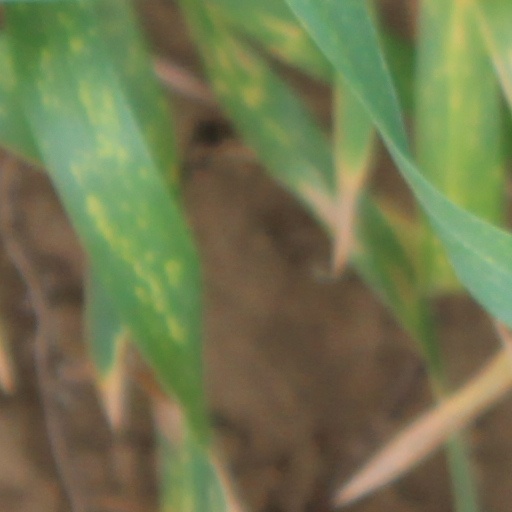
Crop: wheat